Túristvándi

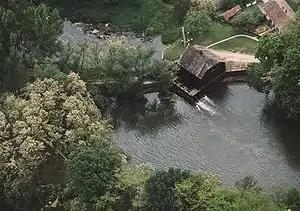
Túristvándi - watermill from above

The main natural value of the settlement is the river Túr, which wraps around Túristvánd and its forest is extremely rich in natural values. Many species of fish can still be found in the river today: pike, catfish, carp, barbel, herring, bream, etc. Rare plant species living here include meadow grass, yellow petals, water lilies, water lilies, etc. The crested viper, for example, lives along the shores of the Tour.